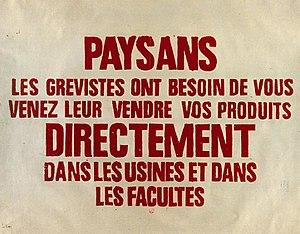
""Paysans, les grévistes ont besoin de vous. Venez leur vendre des produits directement dans les usines et dans les facultés"" - Affiche Mai 38 - 97 x 76 cm - Sans tampon - Source BNF."
Les événements de mai-juin 1968, ou plus brièvement Mai 68, désignent une période durant laquelle se déroulent, en France, des manifestations d'étudiants, ainsi que des grèves générales et sauvages.